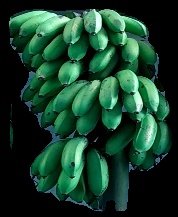
Variety: rasbale
Grade: grade2